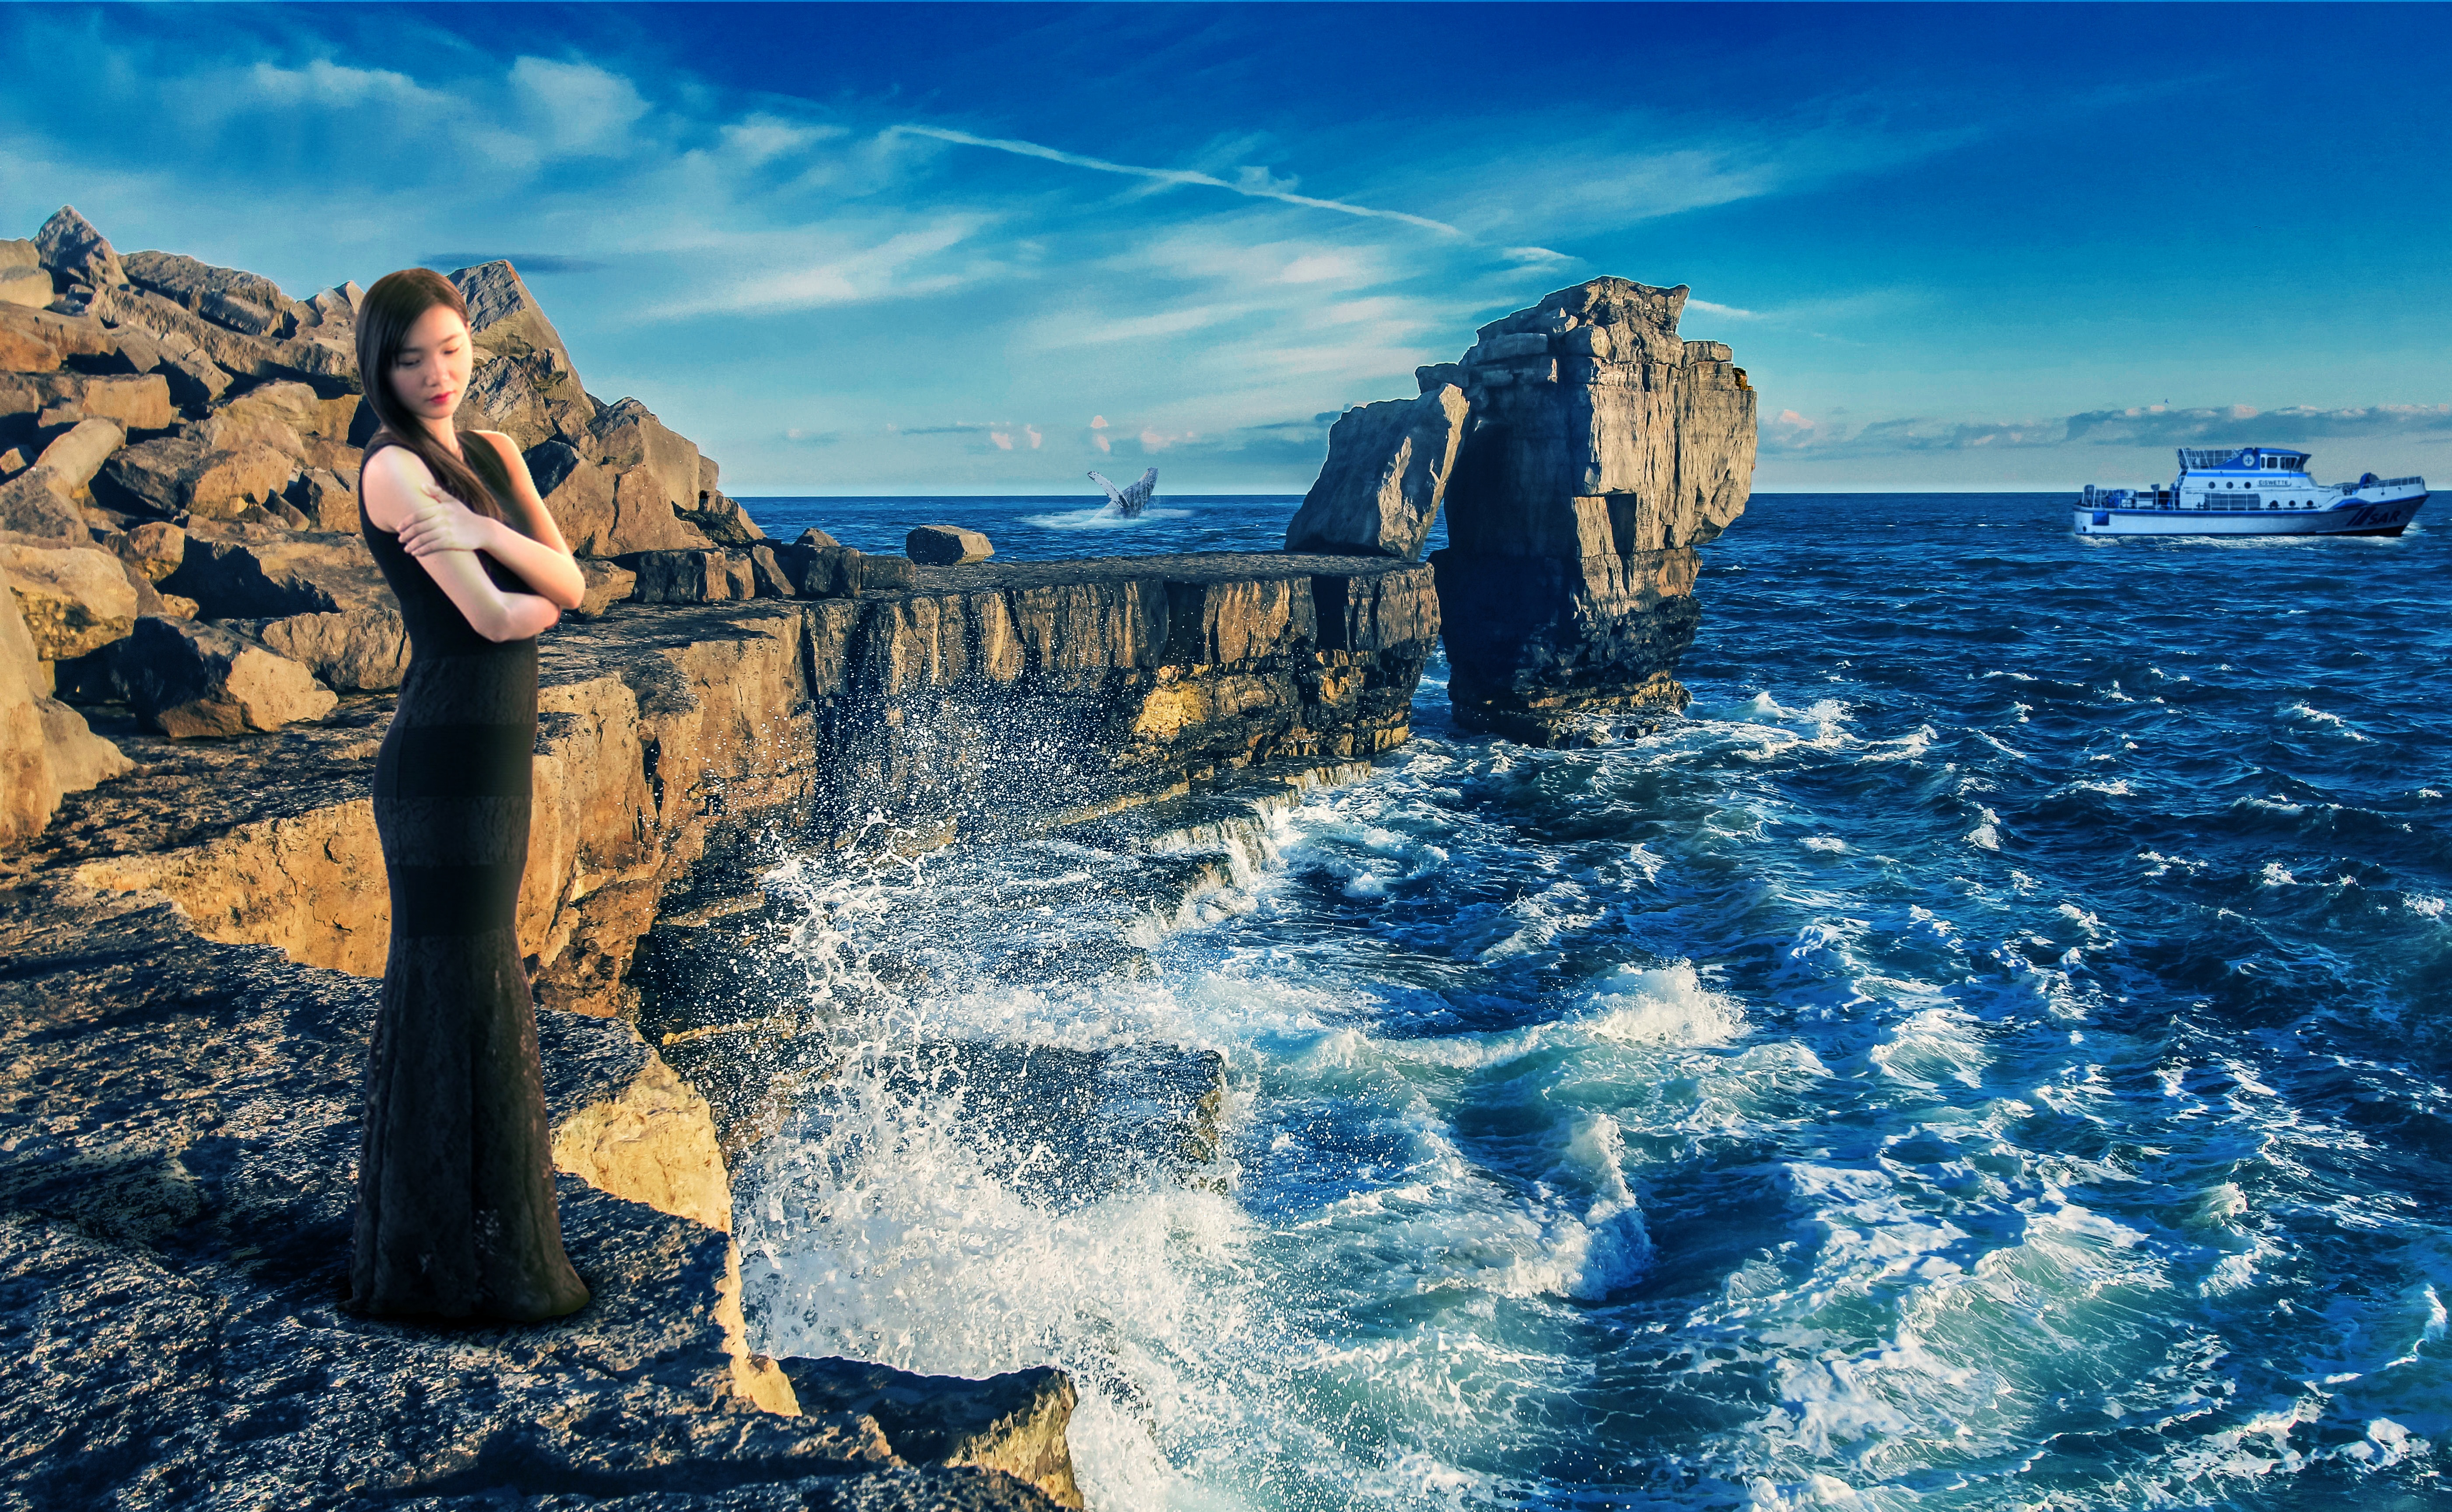
beach, sea, coast, rock, ocean, girl, woman, wave, travel, cliff, model, blue, arctic, extreme sport, terrain, cape, unhappy